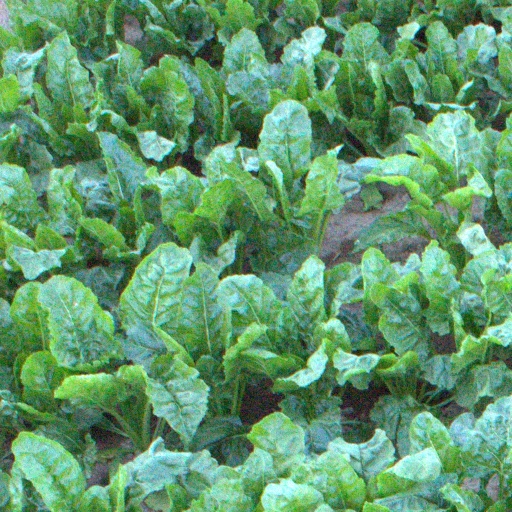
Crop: sugar beet